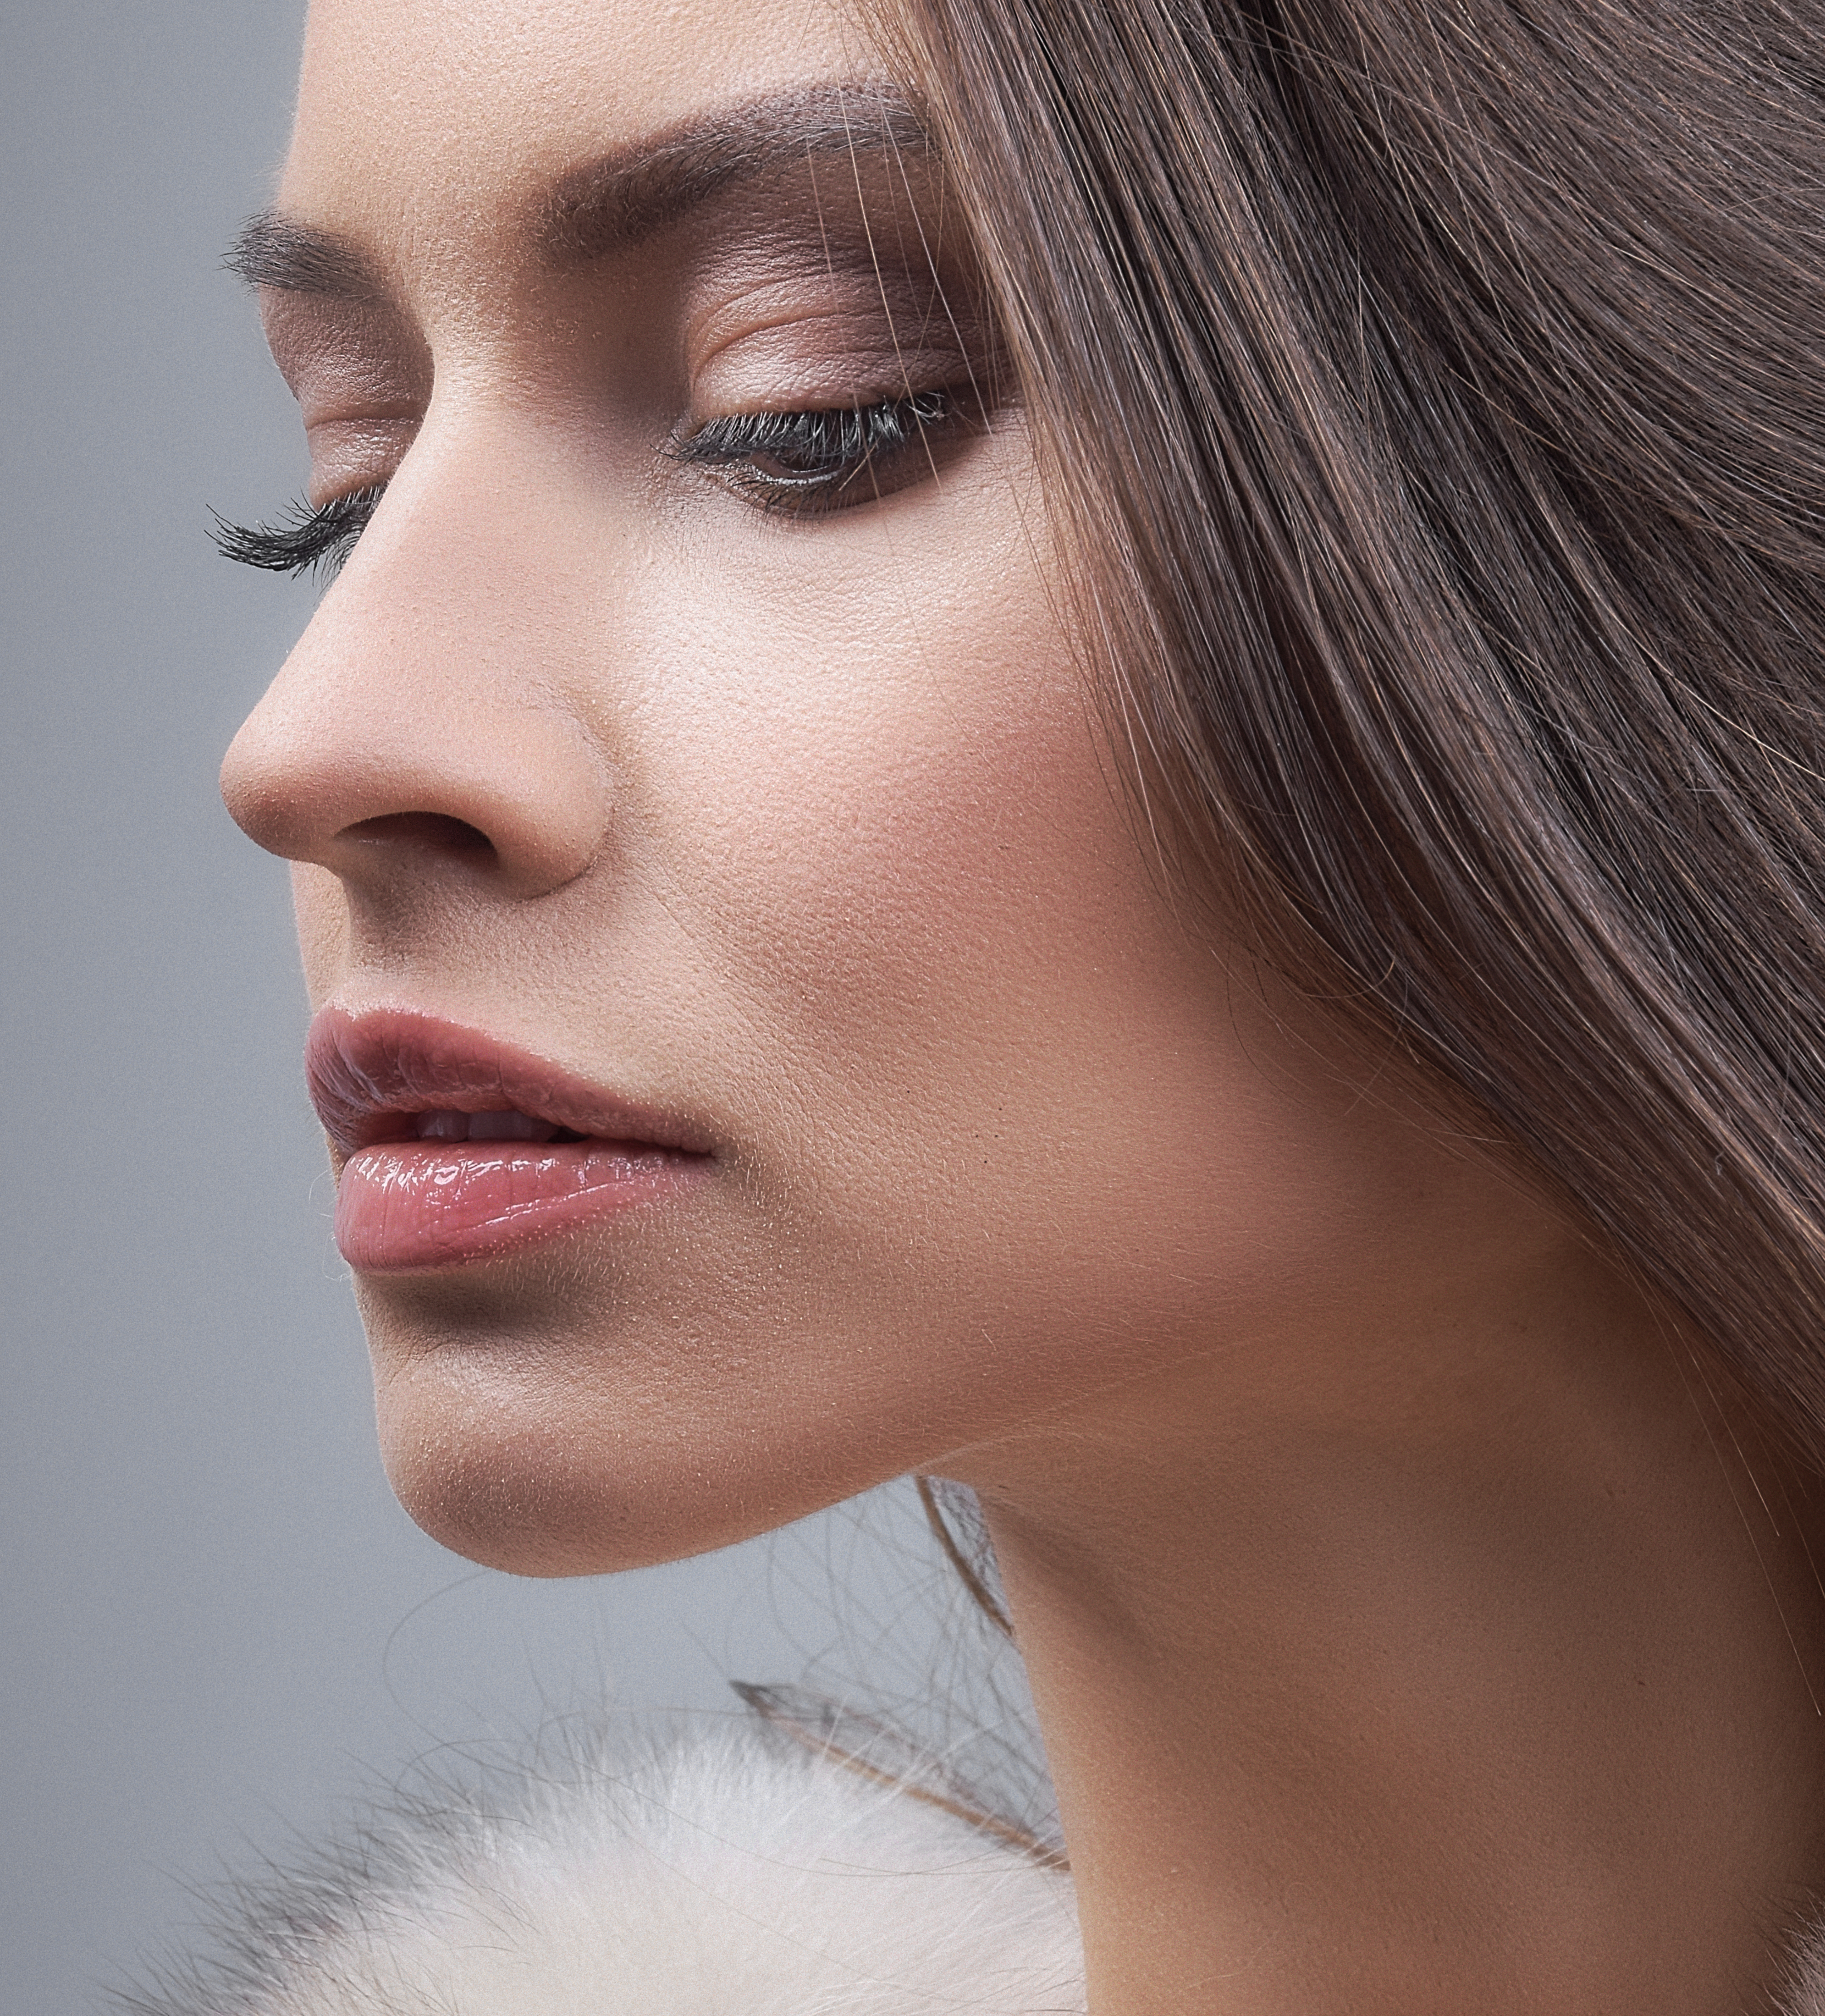
girl, portrait, retro, face, beautiful, look, studio, monochrome, donate, forehead, nose, cheek, skin, lip, chin, lipstick, eyebrow, eye liner, shoulder, eyelash, mouth, neck, eye shadow, makeover, jaw, flash photography, ear, temple, iris, black hair, cosmetics, earrings, eyelash extensions, layered hair, long hair, fashion design, Step cutting, jewellery, beauty, art, bridal accessory, blond, mascara, close up, throat, brown hair, street fashion, fashion accessory, fashion model, hair coloring, peach, cg artwork, bangs, portrait photography, flesh, hair accessory, illustration, fur, haute couture, photo shoot, drawing